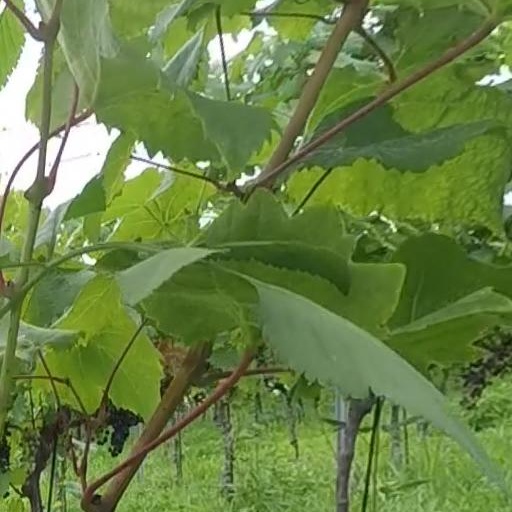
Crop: grape